Planning the Low-Budget Film

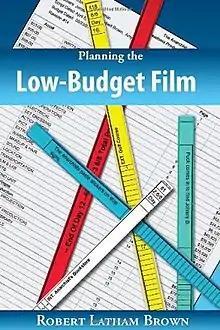
First edition

Planning the Low-Budget Film is a book by Robert Latham Brown describing the processes involved in scheduling and budgeting motion pictures.